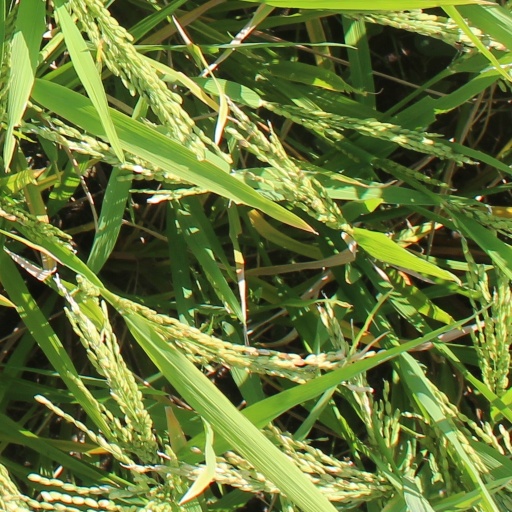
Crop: rice